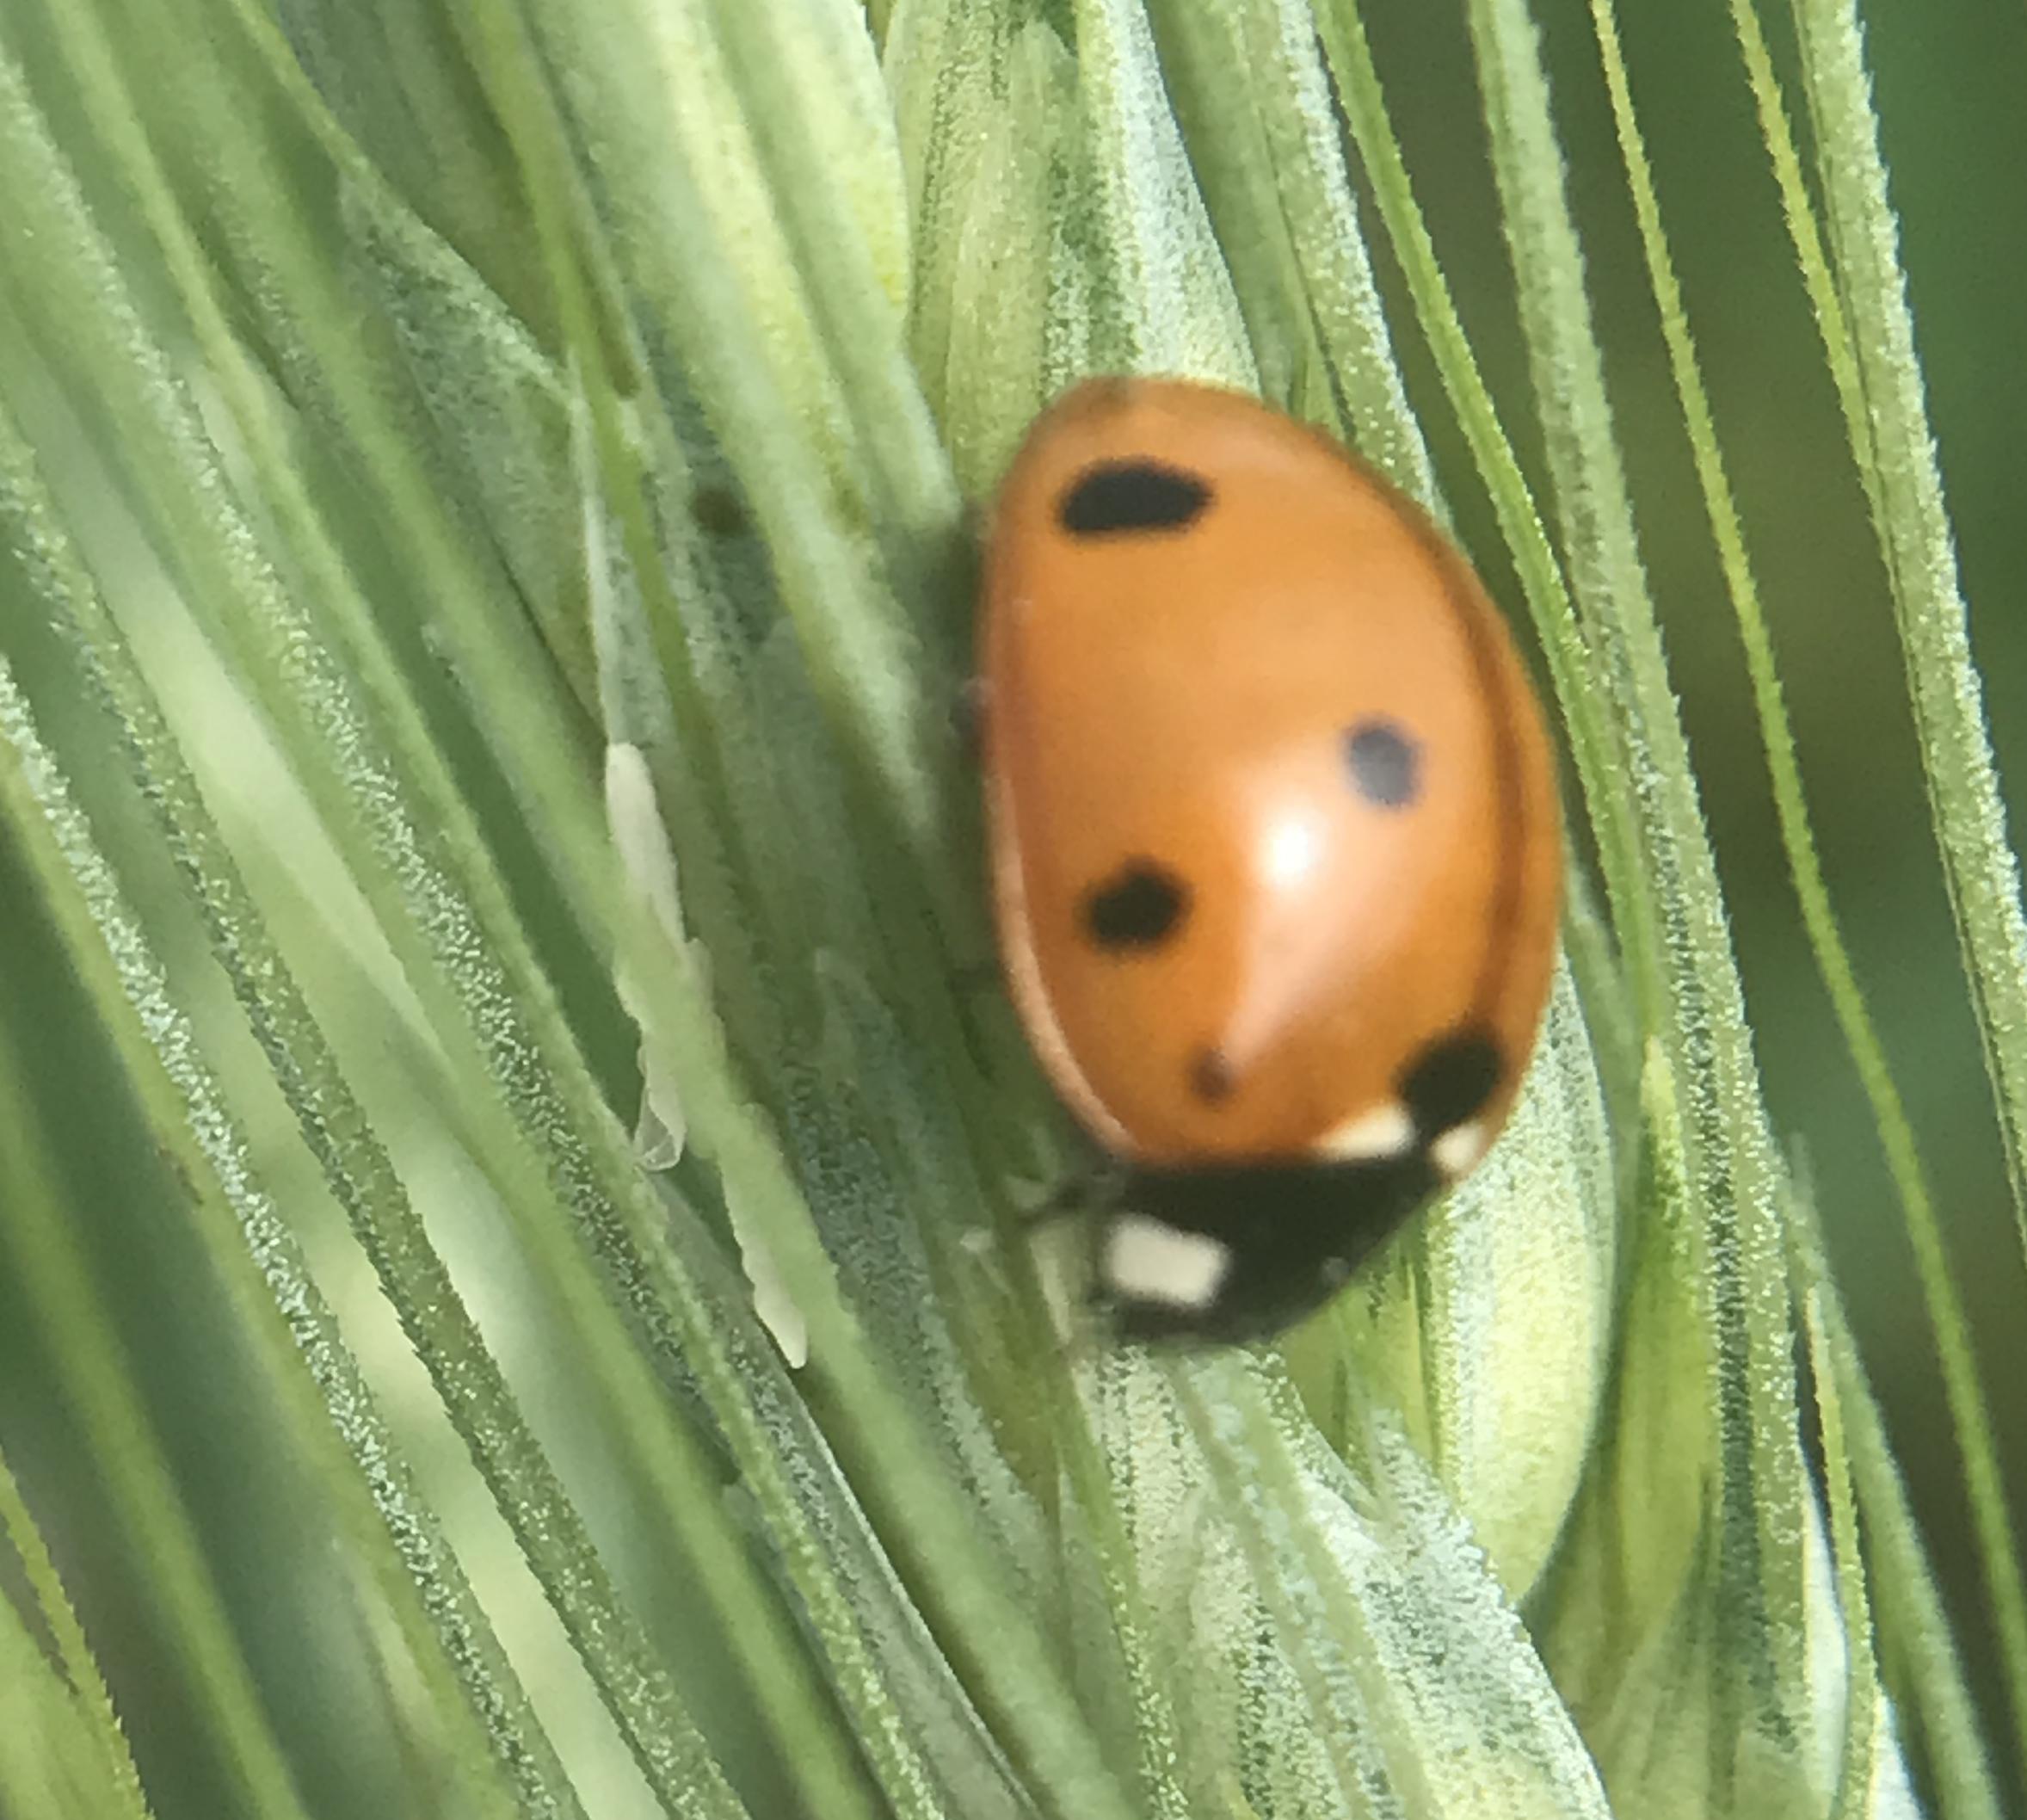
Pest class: predators